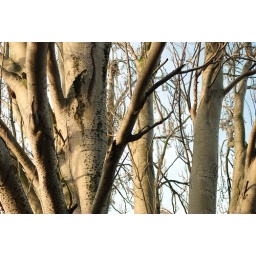
spied while walking my dog this morning in a tree along the south end of Emma Schmitz Park